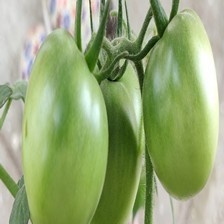
Label: tomato